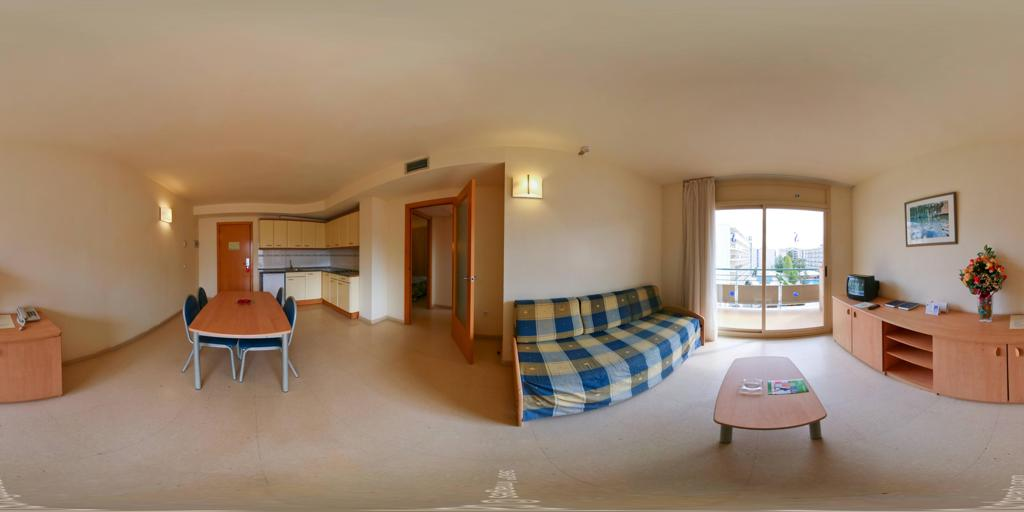
Referred object: the framed picture above the TV

Referred object: turn slightly right to face the plaid sofa

Referred object: the coffee table opposite the sofa